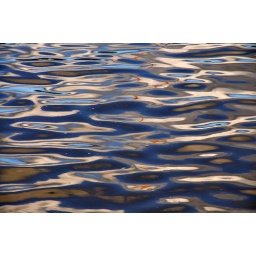
Simply a shot of the ripples in the water at Woodbridge on the river Deben.